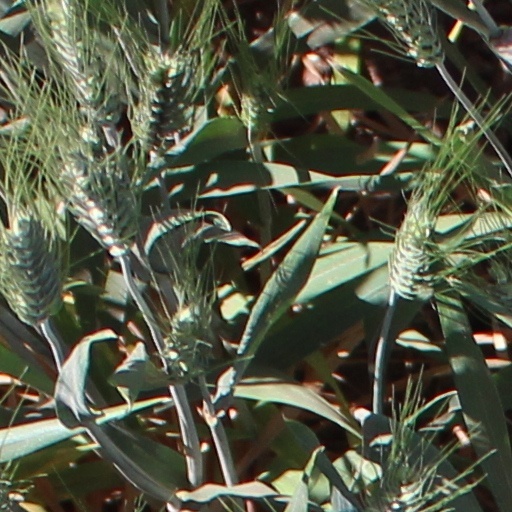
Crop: wheat